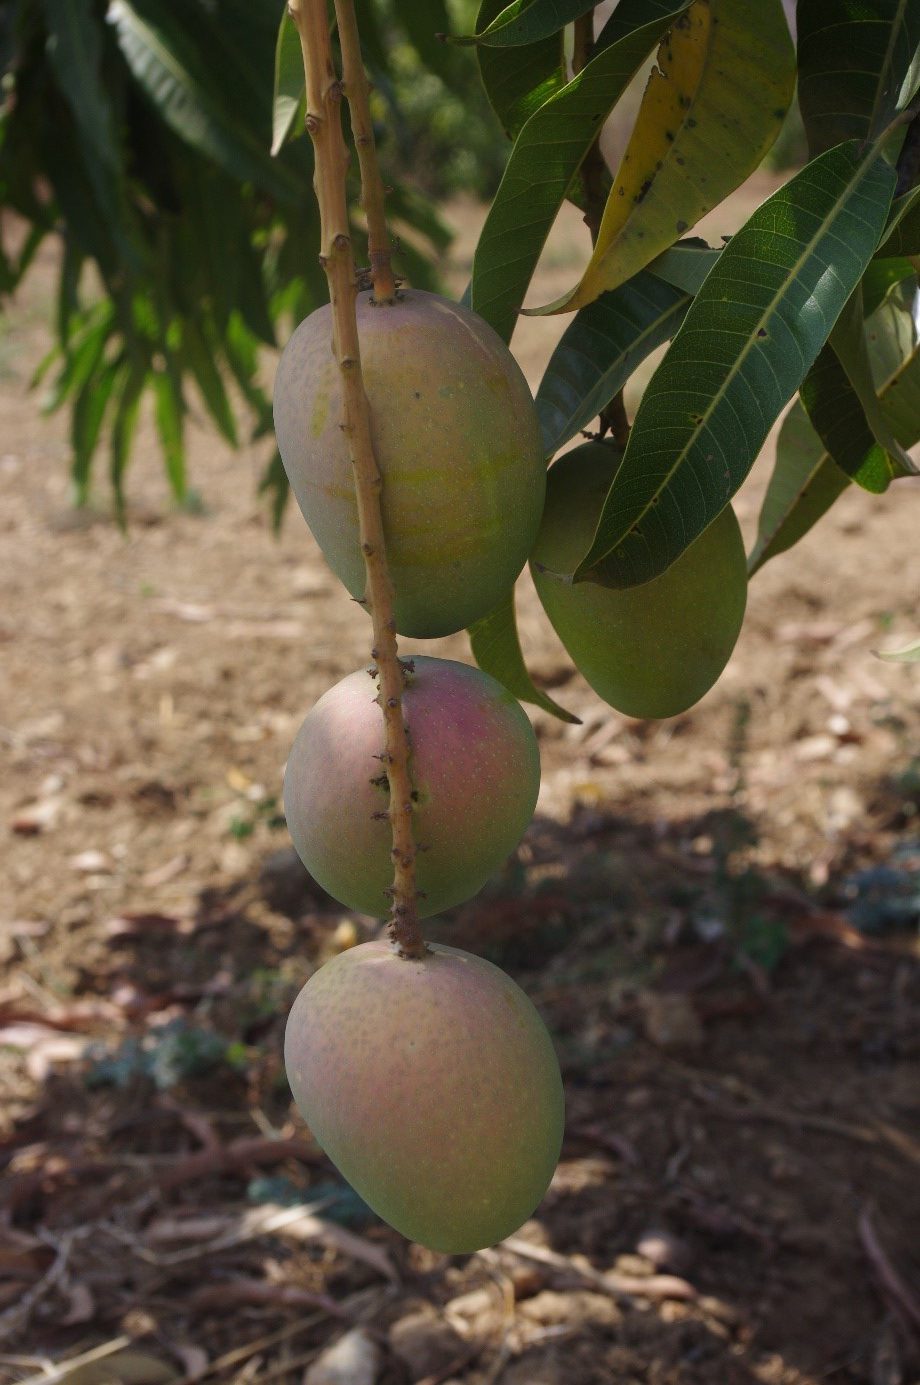
Label: Mango